Southampton College

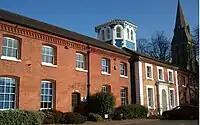
Old Victorian Workhouse frontage

The Deanery building was built as a school in the 1930s, and remained part of the campus area until it was demolished in the 2000s. Under the leadership of Frank West, the junior school saw substantial growth. In 1948 the Education Authority took over the old St Mary Institution to provide a more permanent home for the Technical School. Following substantial building works and consolidation of a number of local school sites, it was opened as the Technical College in June 1952. In 1960 work began on the construction of Southampton College of Technology and the Technical College became part of this organisation. In 1969, it became a separate entity and as such adopted the name Southampton Technical College. On 2 April 1995, it changed its name again to Southampton City College.